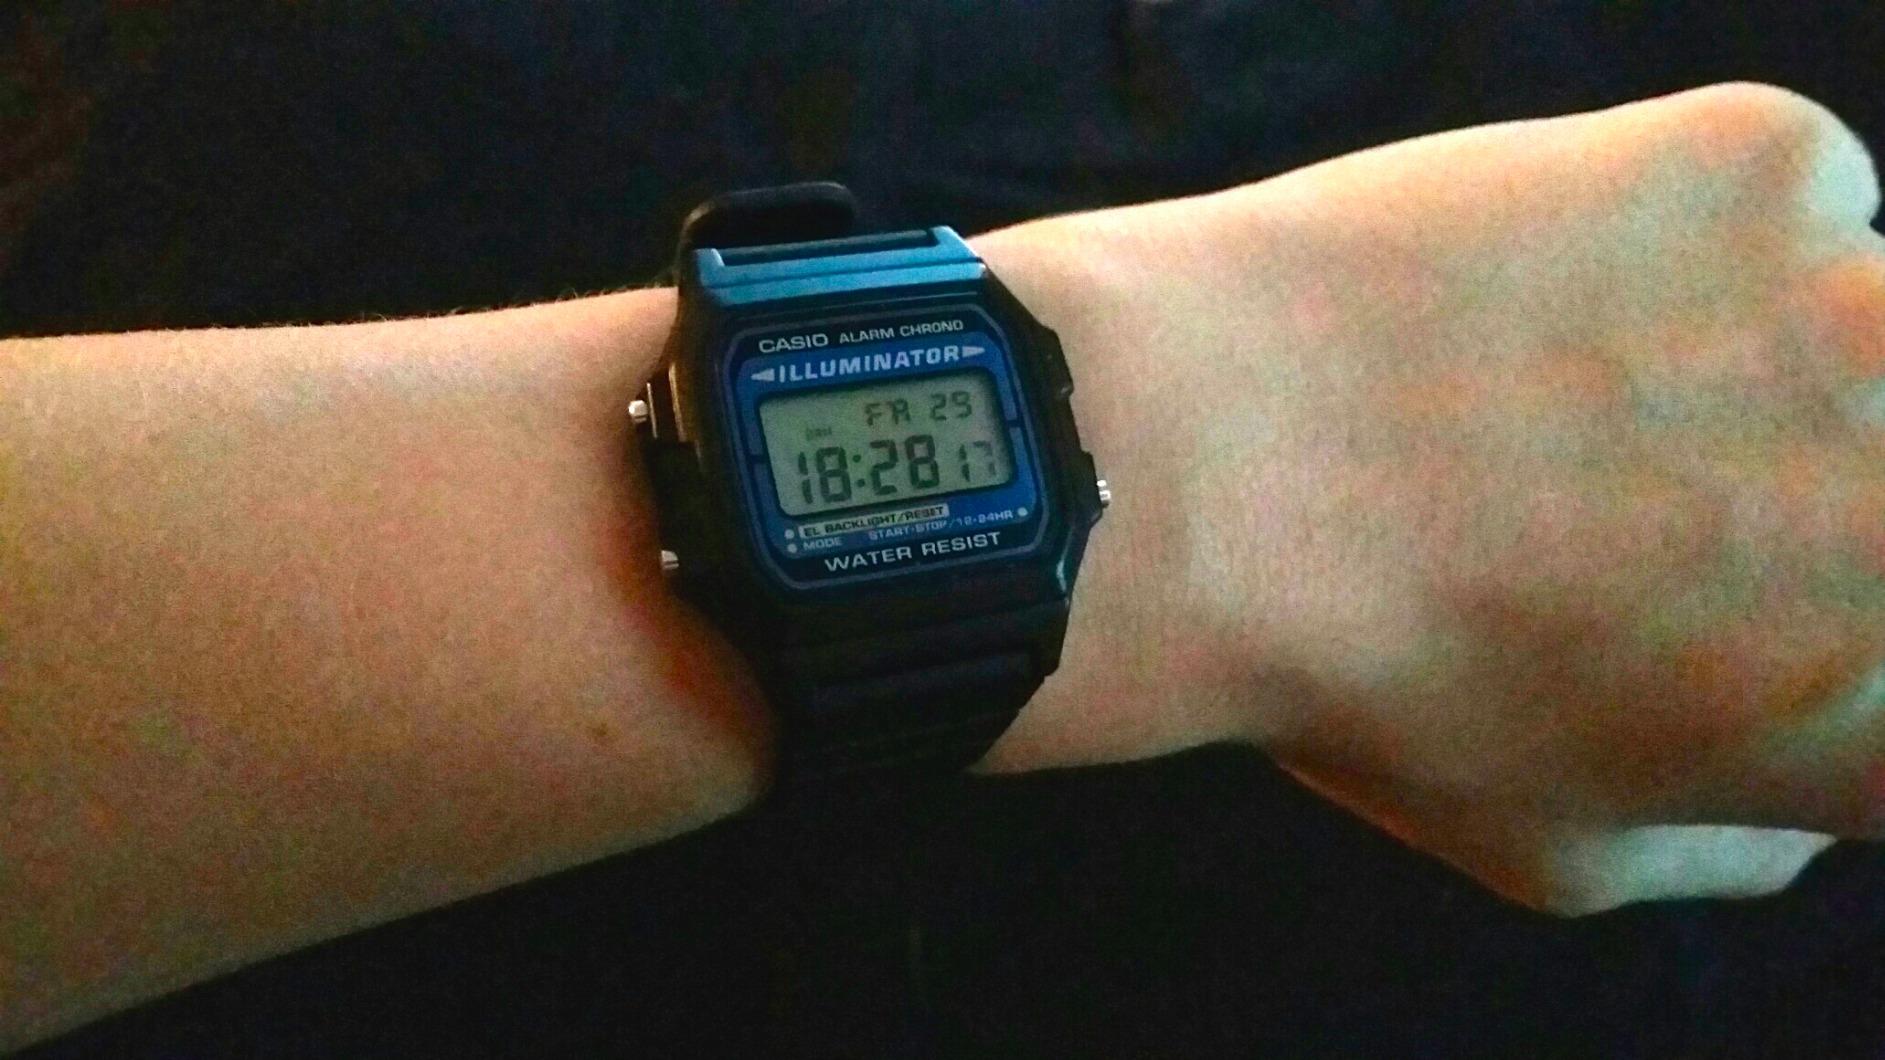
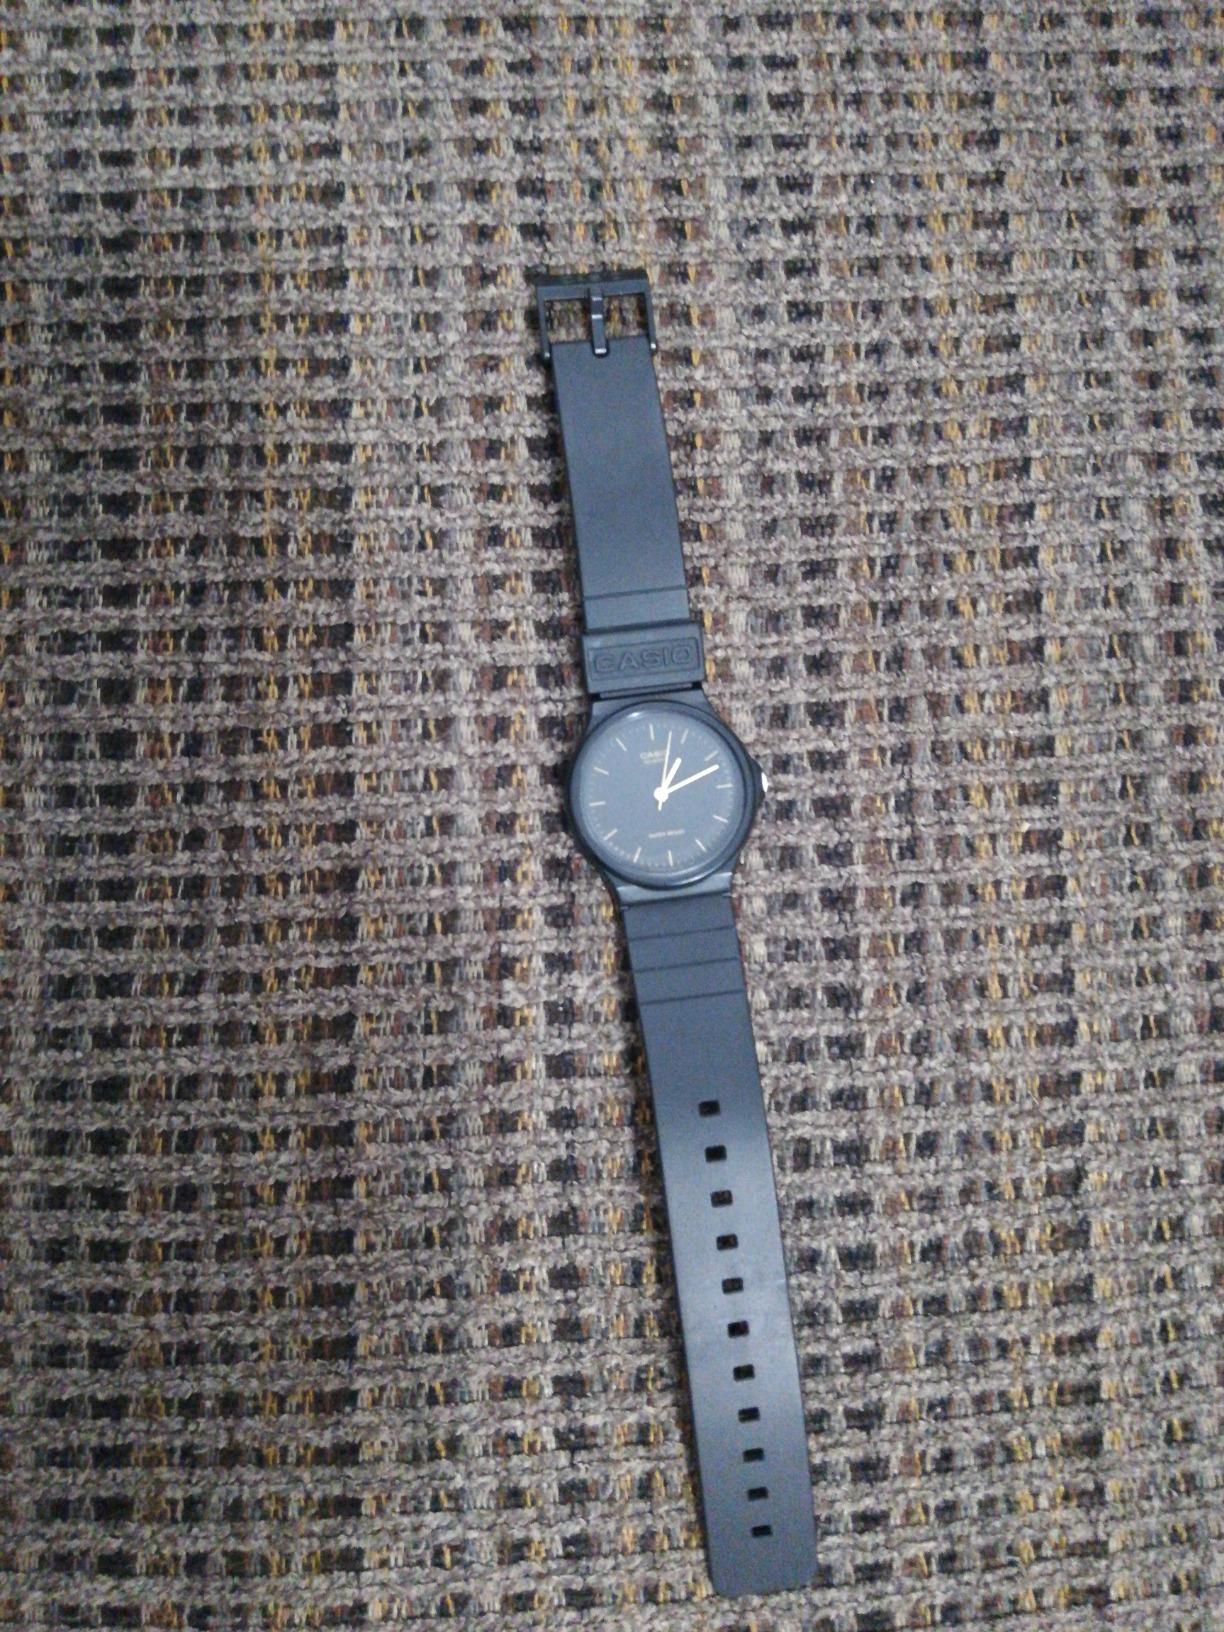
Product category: accessories_watch
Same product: no